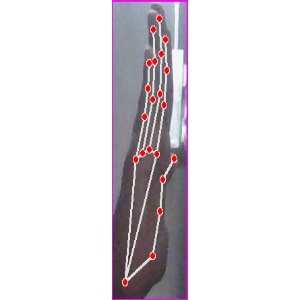
अक्षर: द